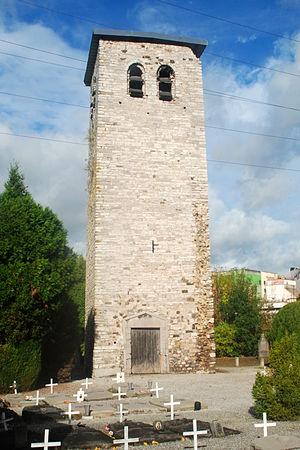
Belgique - Hainaut - Aiseau-Presles - Pont-de-Loup - Tour romane
La tour romane de Pont-de-Loup est un vestige de l'ancienne église romane de Pont-de-Loup, section de la commune belge d'Aiseau-Presles, dans l'est de la province de Hainaut.
Aiseau-Presles [ezopʁɛl] est une commune francophone de Belgique située en Région wallonne dans la province de Hainaut.
Pont-de-Loup est une section de la commune belge d'Aiseau-Presles située en Région wallonne dans la province de Hainaut. C’était une commune à part entière avant la fusion des communes.